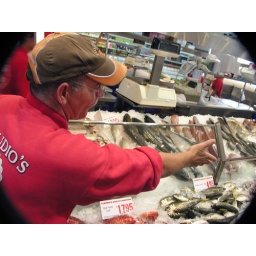
Man with his shop at fish market in Sydney.